Brad Smith (American lawyer)

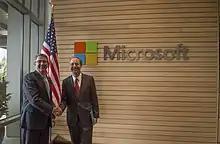
Brad Smith meeting with Secretary of Defense Ash Carter in 2016

Smith joined Microsoft in 1993 and oversaw the resolution of the company's antitrust cases. For three years he led its Legal and Corporate Affairs team in Europe, then five years as deputy general counsel, before being named general counsel in 2002 and senior vice president. As Microsoft's general counsel, Smith worked as lawyer, politician, and diplomat. In 2001, Microsoft had just settled "United States v. Microsoft Corp.", a four-year antitrust battle about bundling the Internet Explorer web browser with the Microsoft Windows operating system. Smith's application for the general counsel position in late 2001 included a PowerPoint presentation of a single slide that said: "time to make peace." Microsoft chairman Bill Gates and CEO Steve Ballmer agreed. Smith has been described as conciliatory toward competitors and regulators. He led negotiations to settle cases with several of Microsoft's competitors, including AOL Time-Warner, Sun Microsystems, and Be Inc., paying $5 billion to plaintiffs, aiming for win-win resolutions, and garnering praise from their chief counsels. Smith also oversaw negotiations with the European Commission over antitrust accusations, meeting foreign leaders, lobbying, and settling most issues in 2010.